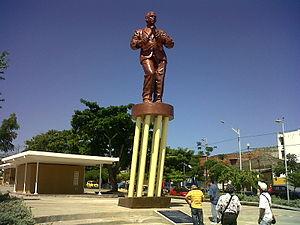
Joe Arroyo, né Álvaro José Arroyo González, le 1ᵉʳ novembre 1955 à Carthagène des Indes et mort le 26 juillet 2011 à Barranquilla, est un chanteur et compositeur colombien considéré comme un des plus importants de la musique des Caraïbes. À douze ans, il fait partie du chœur de la cathédrale. En 1971, il part à Barranquilla et chante avec le groupe La Protesta qui est inspiré de Richie Ray et Bobby Cruz.